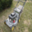
Label: lawn_mower